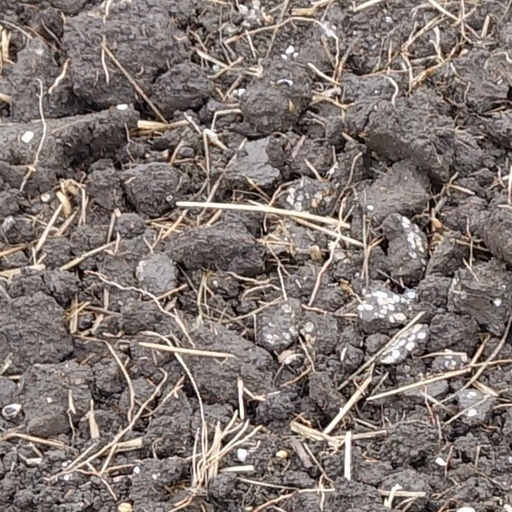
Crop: wheat